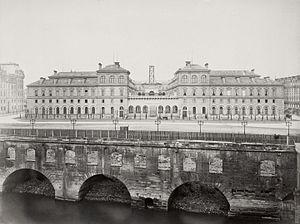
L’Hôtel-Dieu de Paris est un établissement hospitalier construit de 1867 à 1878 sous la conduite des architectes Émile Jacques Gilbert et Arthur-Stanislas Diet sur l'île de la Cité, en bordure nord du parvis Notre-Dame dans le 4ᵉ arrondissement de Paris.
Le parvis Notre-Dame - place Jean-Paul-II est une place de Paris située en face de la cathédrale Notre-Dame.